825th Strategic Aerospace Division

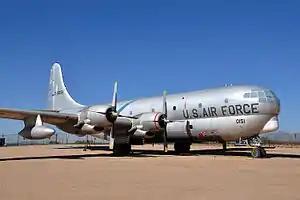
KC-97G Stratofreighter in SAC markings

The 70th Wing also was assigned a squadron of Boeing KC-97 Stratofreighters, whose first plane arrived at Little Rock in September 1955. By June 1956, the 70th Air Refueling Squadron was ready for deployment and spent two months at Ernest Harmon Air Force Base, Newfoundland. In October 1956, the 70th Wing deployed as a unit to Morocco, and a few weeks after its return in December, the 384th Wing deployed to the United Kingdom. Although the 384th Wing continued to deploy under Operation Reflex until July 1959 when it began to maintain aircraft on alert at Little Rock, these were the only times the wings deployed as entire units.